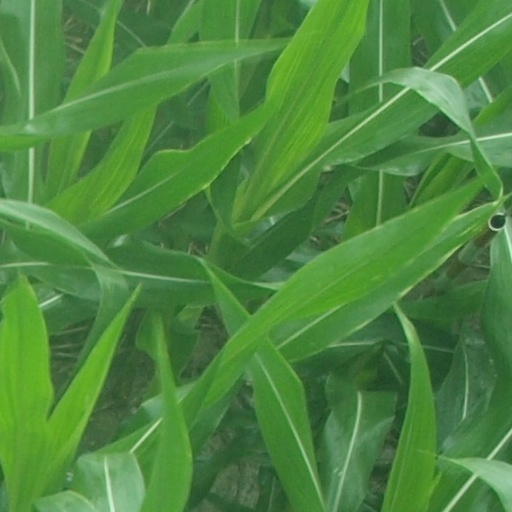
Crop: maize; corn